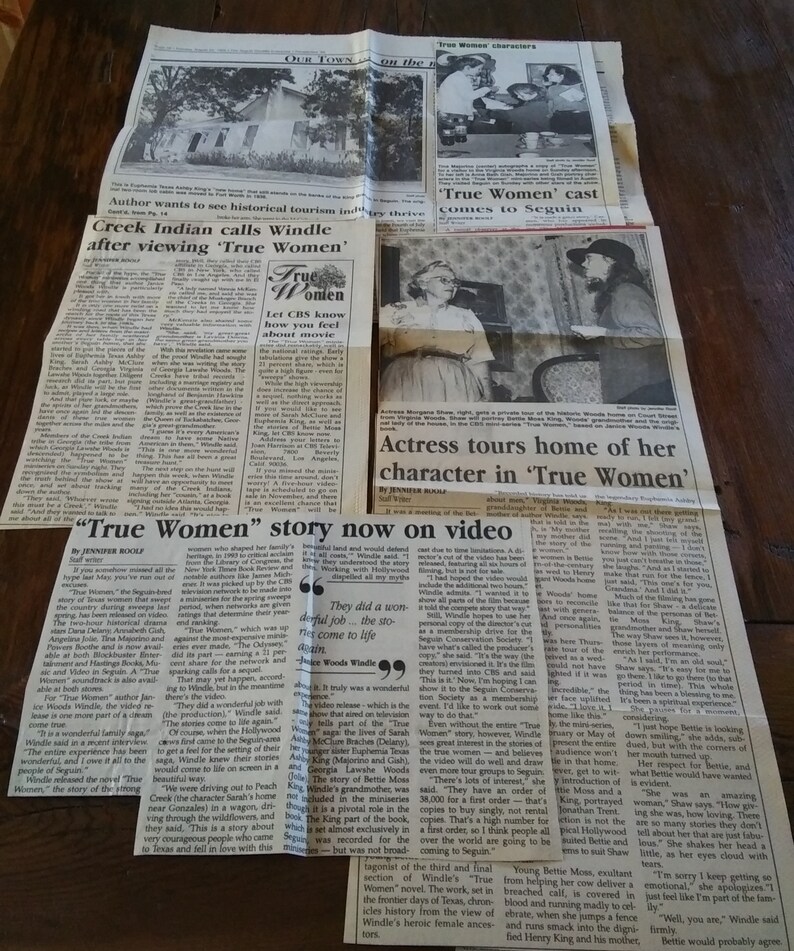
Waste category: paper